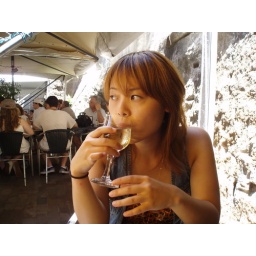
having a glass of white wine in the afternoon